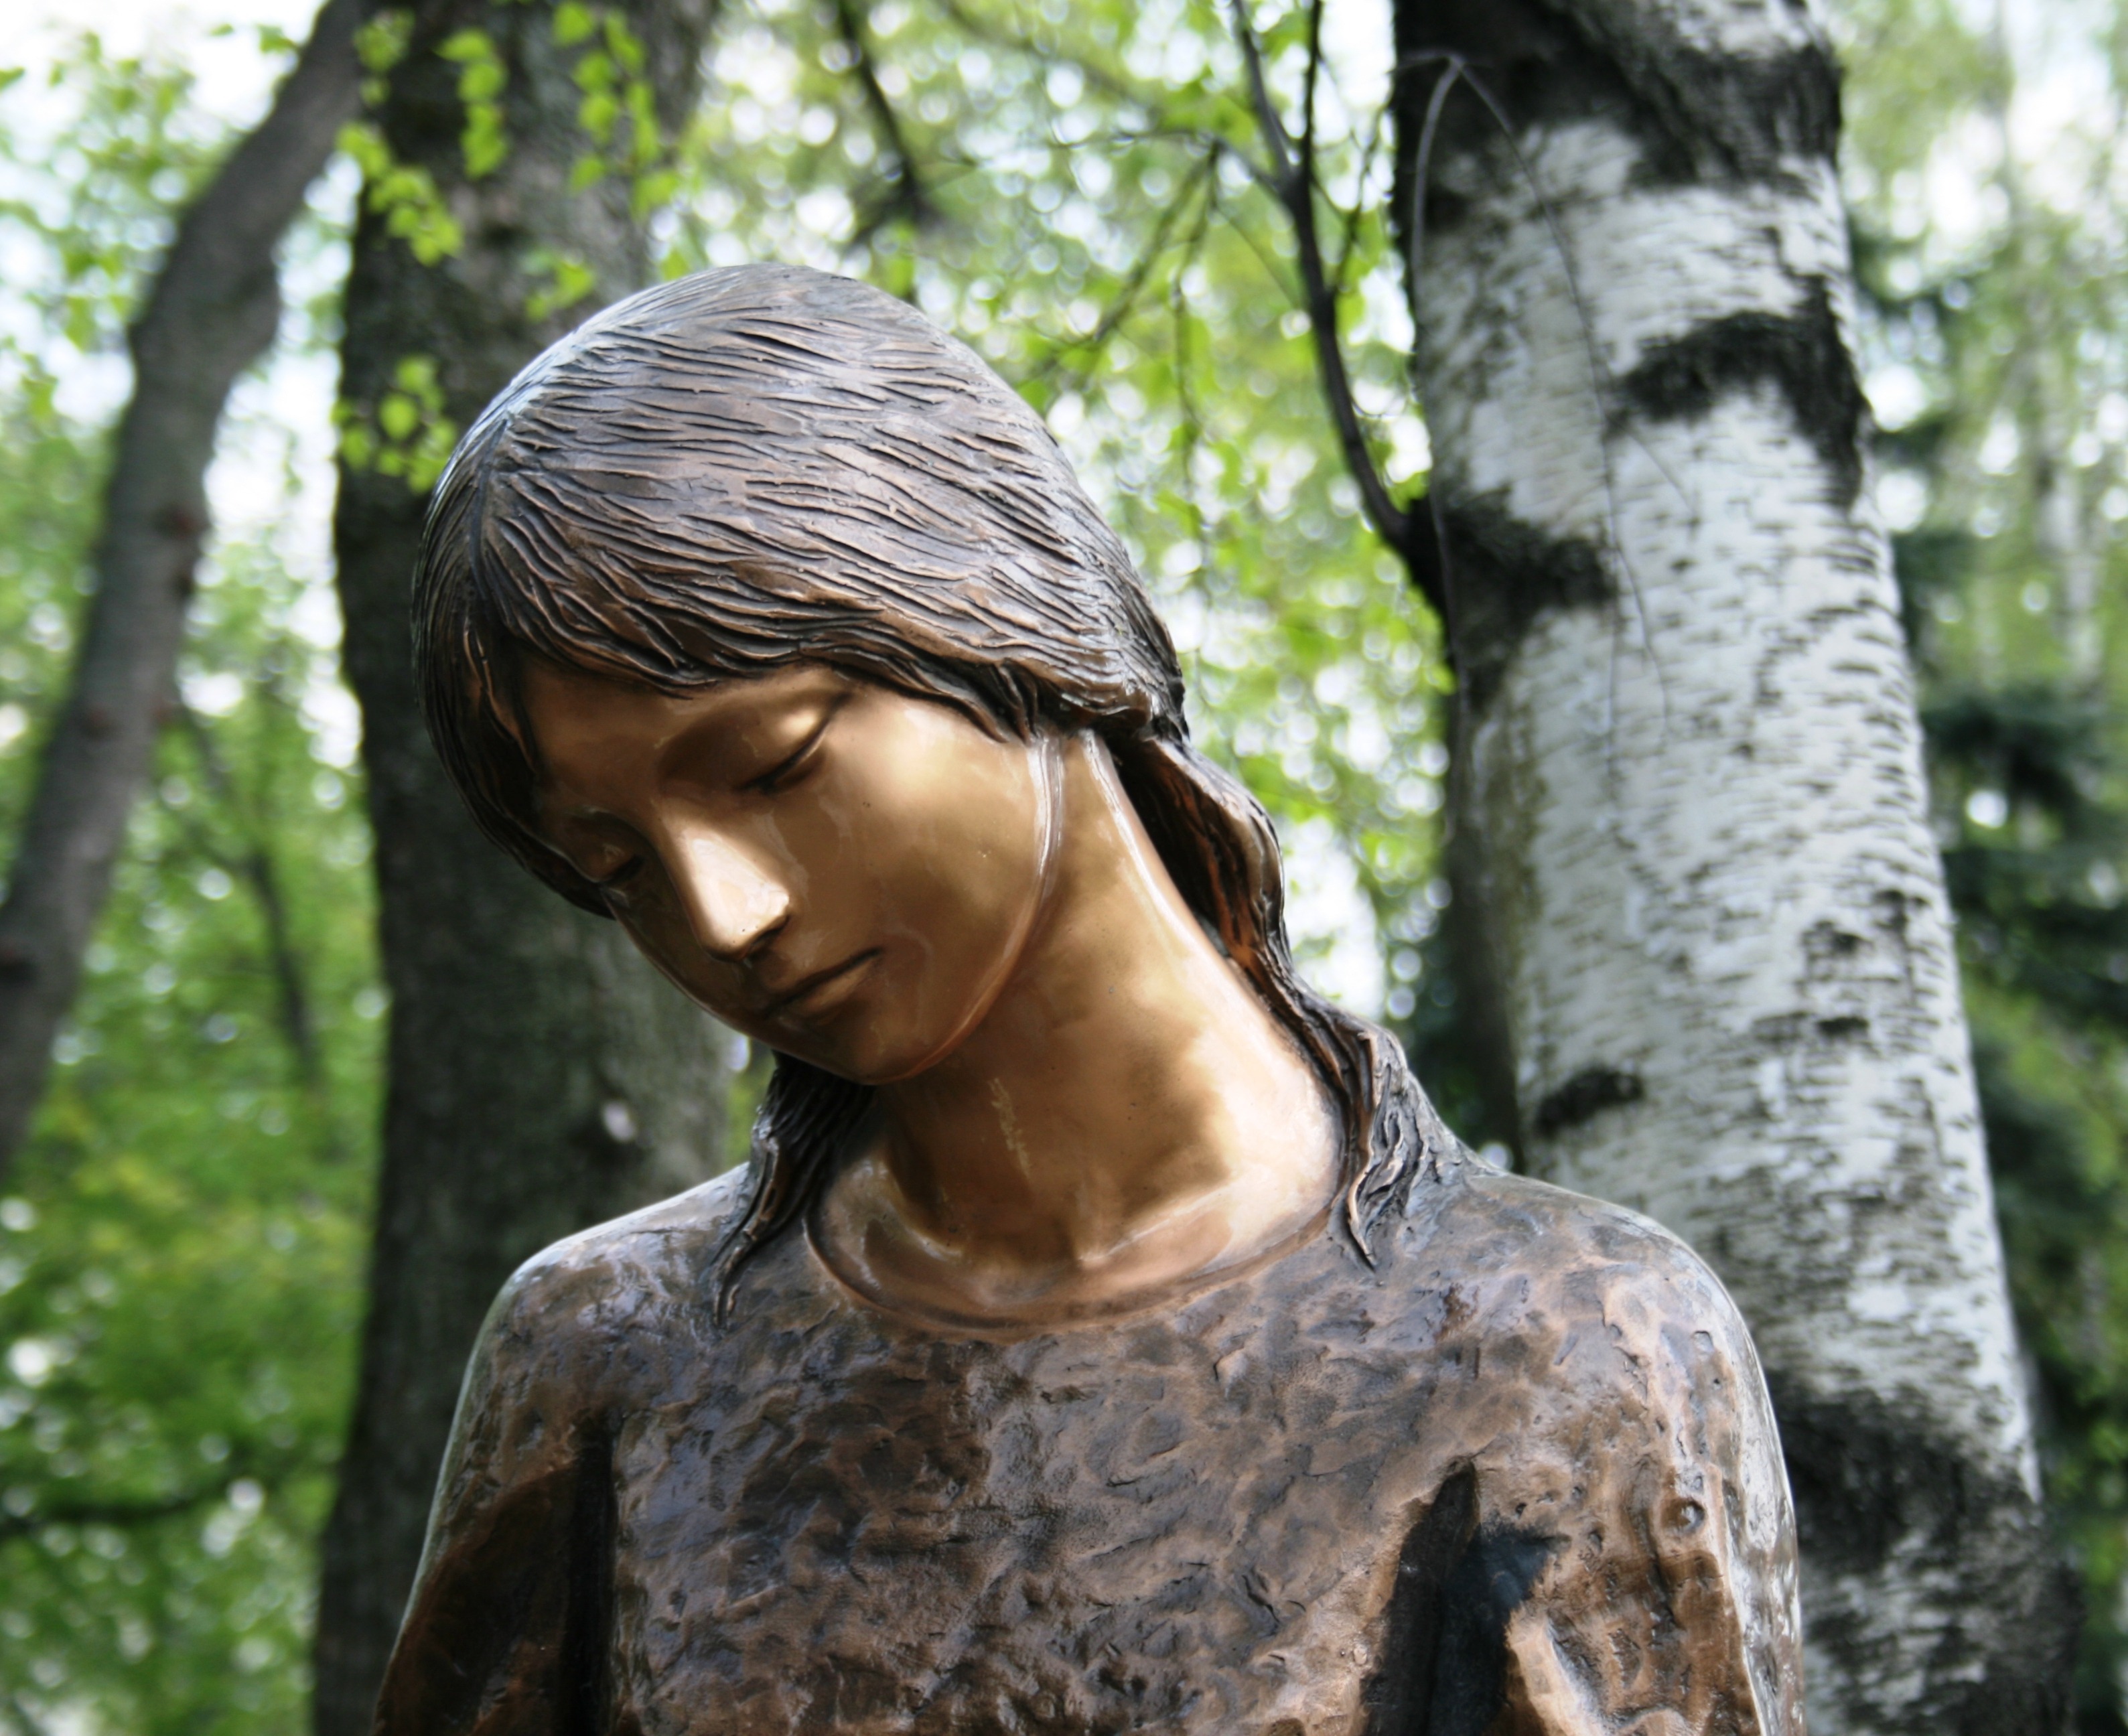
tree, nature, forest, rock, girl, monument, statue, spring, textured, trees, sculpture, art, temple, head, beautiful, bronze, shiny, tree trunks, polished, spring leaves